Compressed natural gas

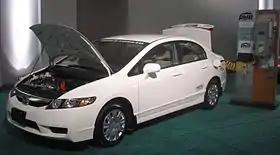
The Honda Civic GX is factory-built to run on CNG and it is available in several U.S. regional markets.

In Germany, CNG-generated vehicles are expected to increase to two million units of motor-transport by 2020. The cost for CNG fuel is between 1/3 and 1/2 compared to other fossil fuels in Europe. In 2016 there are around 900 CNG stations in Germany and major German car manufacturers like Volkswagen, Mercedes, Opel, Audi offer CNG engines on most of their models. Augsburg is one of the few cities that only run CNG operated public buses since 2011.